Riot

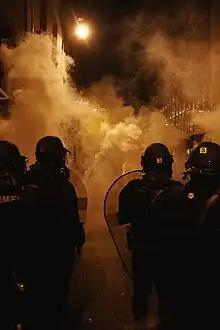
Law enforcement teams deployed to control riots often wear body armor and shields, and may use tear gas against anti-Sarkozy demonstrators in Paris

Riots are typically dealt with by the police, although methods differ from country to country. Tactics and weapons used can include attack dogs, water cannons, plastic bullets, rubber bullets, pepper spray, flexible baton rounds, and snatch squads. Many police forces have dedicated divisions to deal with public order situations. Some examples are the Territorial Support Group (London), Special Patrol Group (London), Compagnies Républicaines de Sécurité (France), Mobiele Eenheid (Netherlands), and Arrest units (Germany).